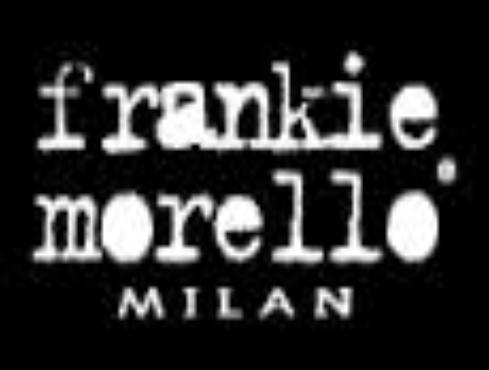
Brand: Frankie Morello
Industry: Clothes